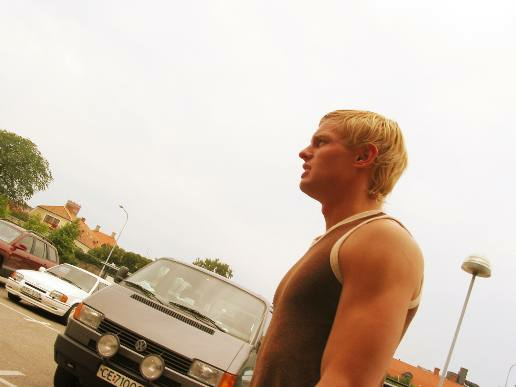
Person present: Yes